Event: Ecuador Earthquake
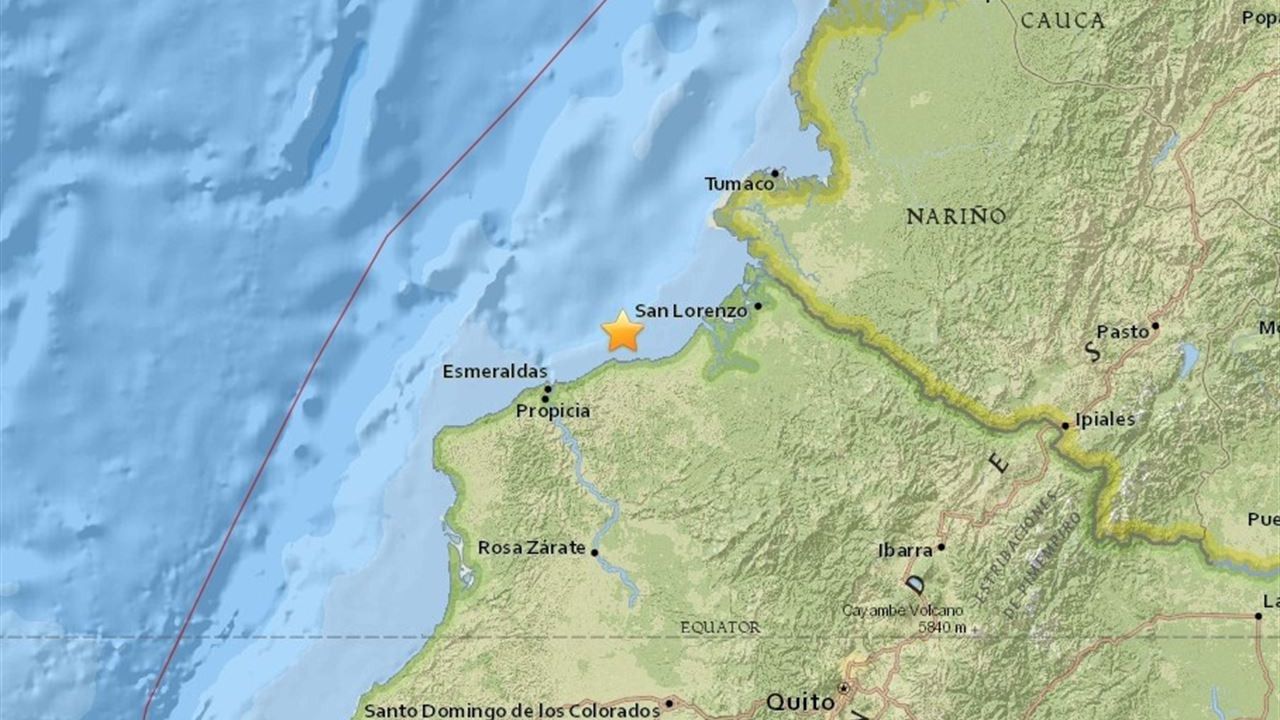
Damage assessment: no_damage